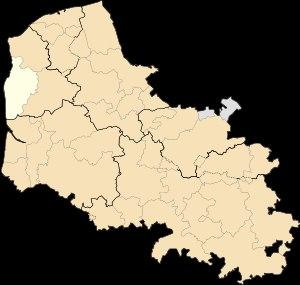
Depuis le 1ᵉʳ janvier 2017, le département du Pas-de-Calais compte 19 établissements publics de coopération intercommunale à fiscalité propre dont le siège est dans le département, dont un qui est interdépartemental. Par ailleurs quatre communes sont groupées dans une intercommunalité dont le siège est situé hors département.